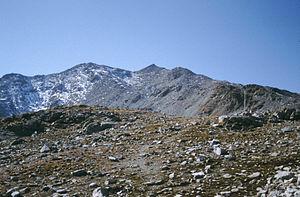
La Nauderer Hennesiglspitze est une montagne qui s’élève à 3 042 m d’altitude dans les Alpes de l'Ötztal, à la frontière entre l'Autriche et l'Italie.